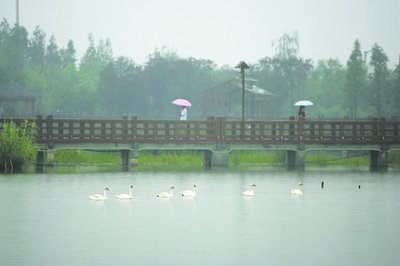
Weather: rain or strom